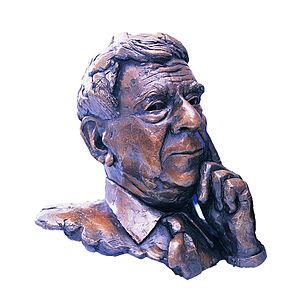
Sir Roy Yorke Calne est un chirurgien et professeur de chirurgie britannique, et un pionnier de la transplantation d'organes.